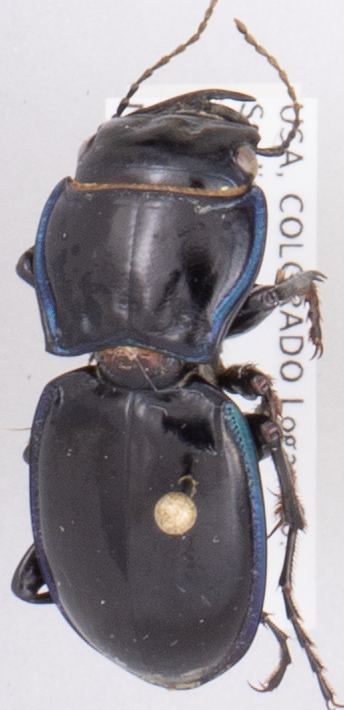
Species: Pasimachus elongatus
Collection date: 2020-07-15
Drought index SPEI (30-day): -1.93
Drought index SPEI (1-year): -1.22
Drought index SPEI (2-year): -0.24